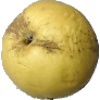
Label: Apple Golden 1